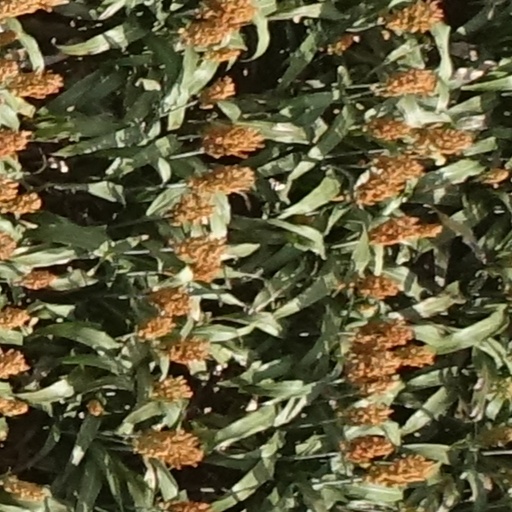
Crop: sorghum